Liam Gallagher

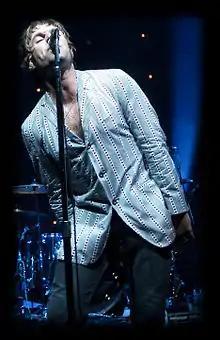
Gallagher performing in February 2006

Oasis's third album, "Be Here Now", was released on 21 August 1997 and set a new record as the fastest-selling album in UK Chart history. The album was denounced by Noel in later years, but Liam has defended it. On the first day of release, "Be Here Now" sold over 424,000 copies and became the fastest-selling album in British chart history; initial reviews were overwhelmingly positive. The band's long-time producer Owen Morris said the recording sessions were marred by arguments and drug abuse, and that the band's only motivations were commercial. As of 2008, the album had sold eight million copies worldwide. It was the best-selling album of 1997 in the UK, with 1.47 million units sold. The album topped the UK Vinyl Albums Chart in 2016, 19 years after its original release. Creation Records shut down in 1999, after which the Gallagher brothers set up their own label, Big Brother Recordings, for all future Oasis releases. Future album and singles were marked with codes starting with "RKID" ("our kid", Northern English slang for a sibling or younger relative). Oasis returned in 2000 with the album "Standing on the Shoulder of Giants". Founding members Bonehead and Guigsy left during the recording, leaving Liam as the only member remaining from the band's pre-Oasis lineup. The album featured the band's first song written by Liam, "Little James", written for his then-wife Patsy Kensit's son James. This song, along with the album as a whole, received generally mixed reviews.